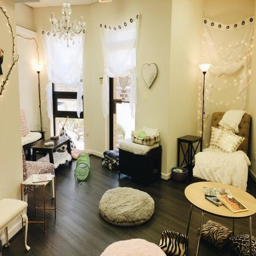
one of the rooms at kittens in cups .